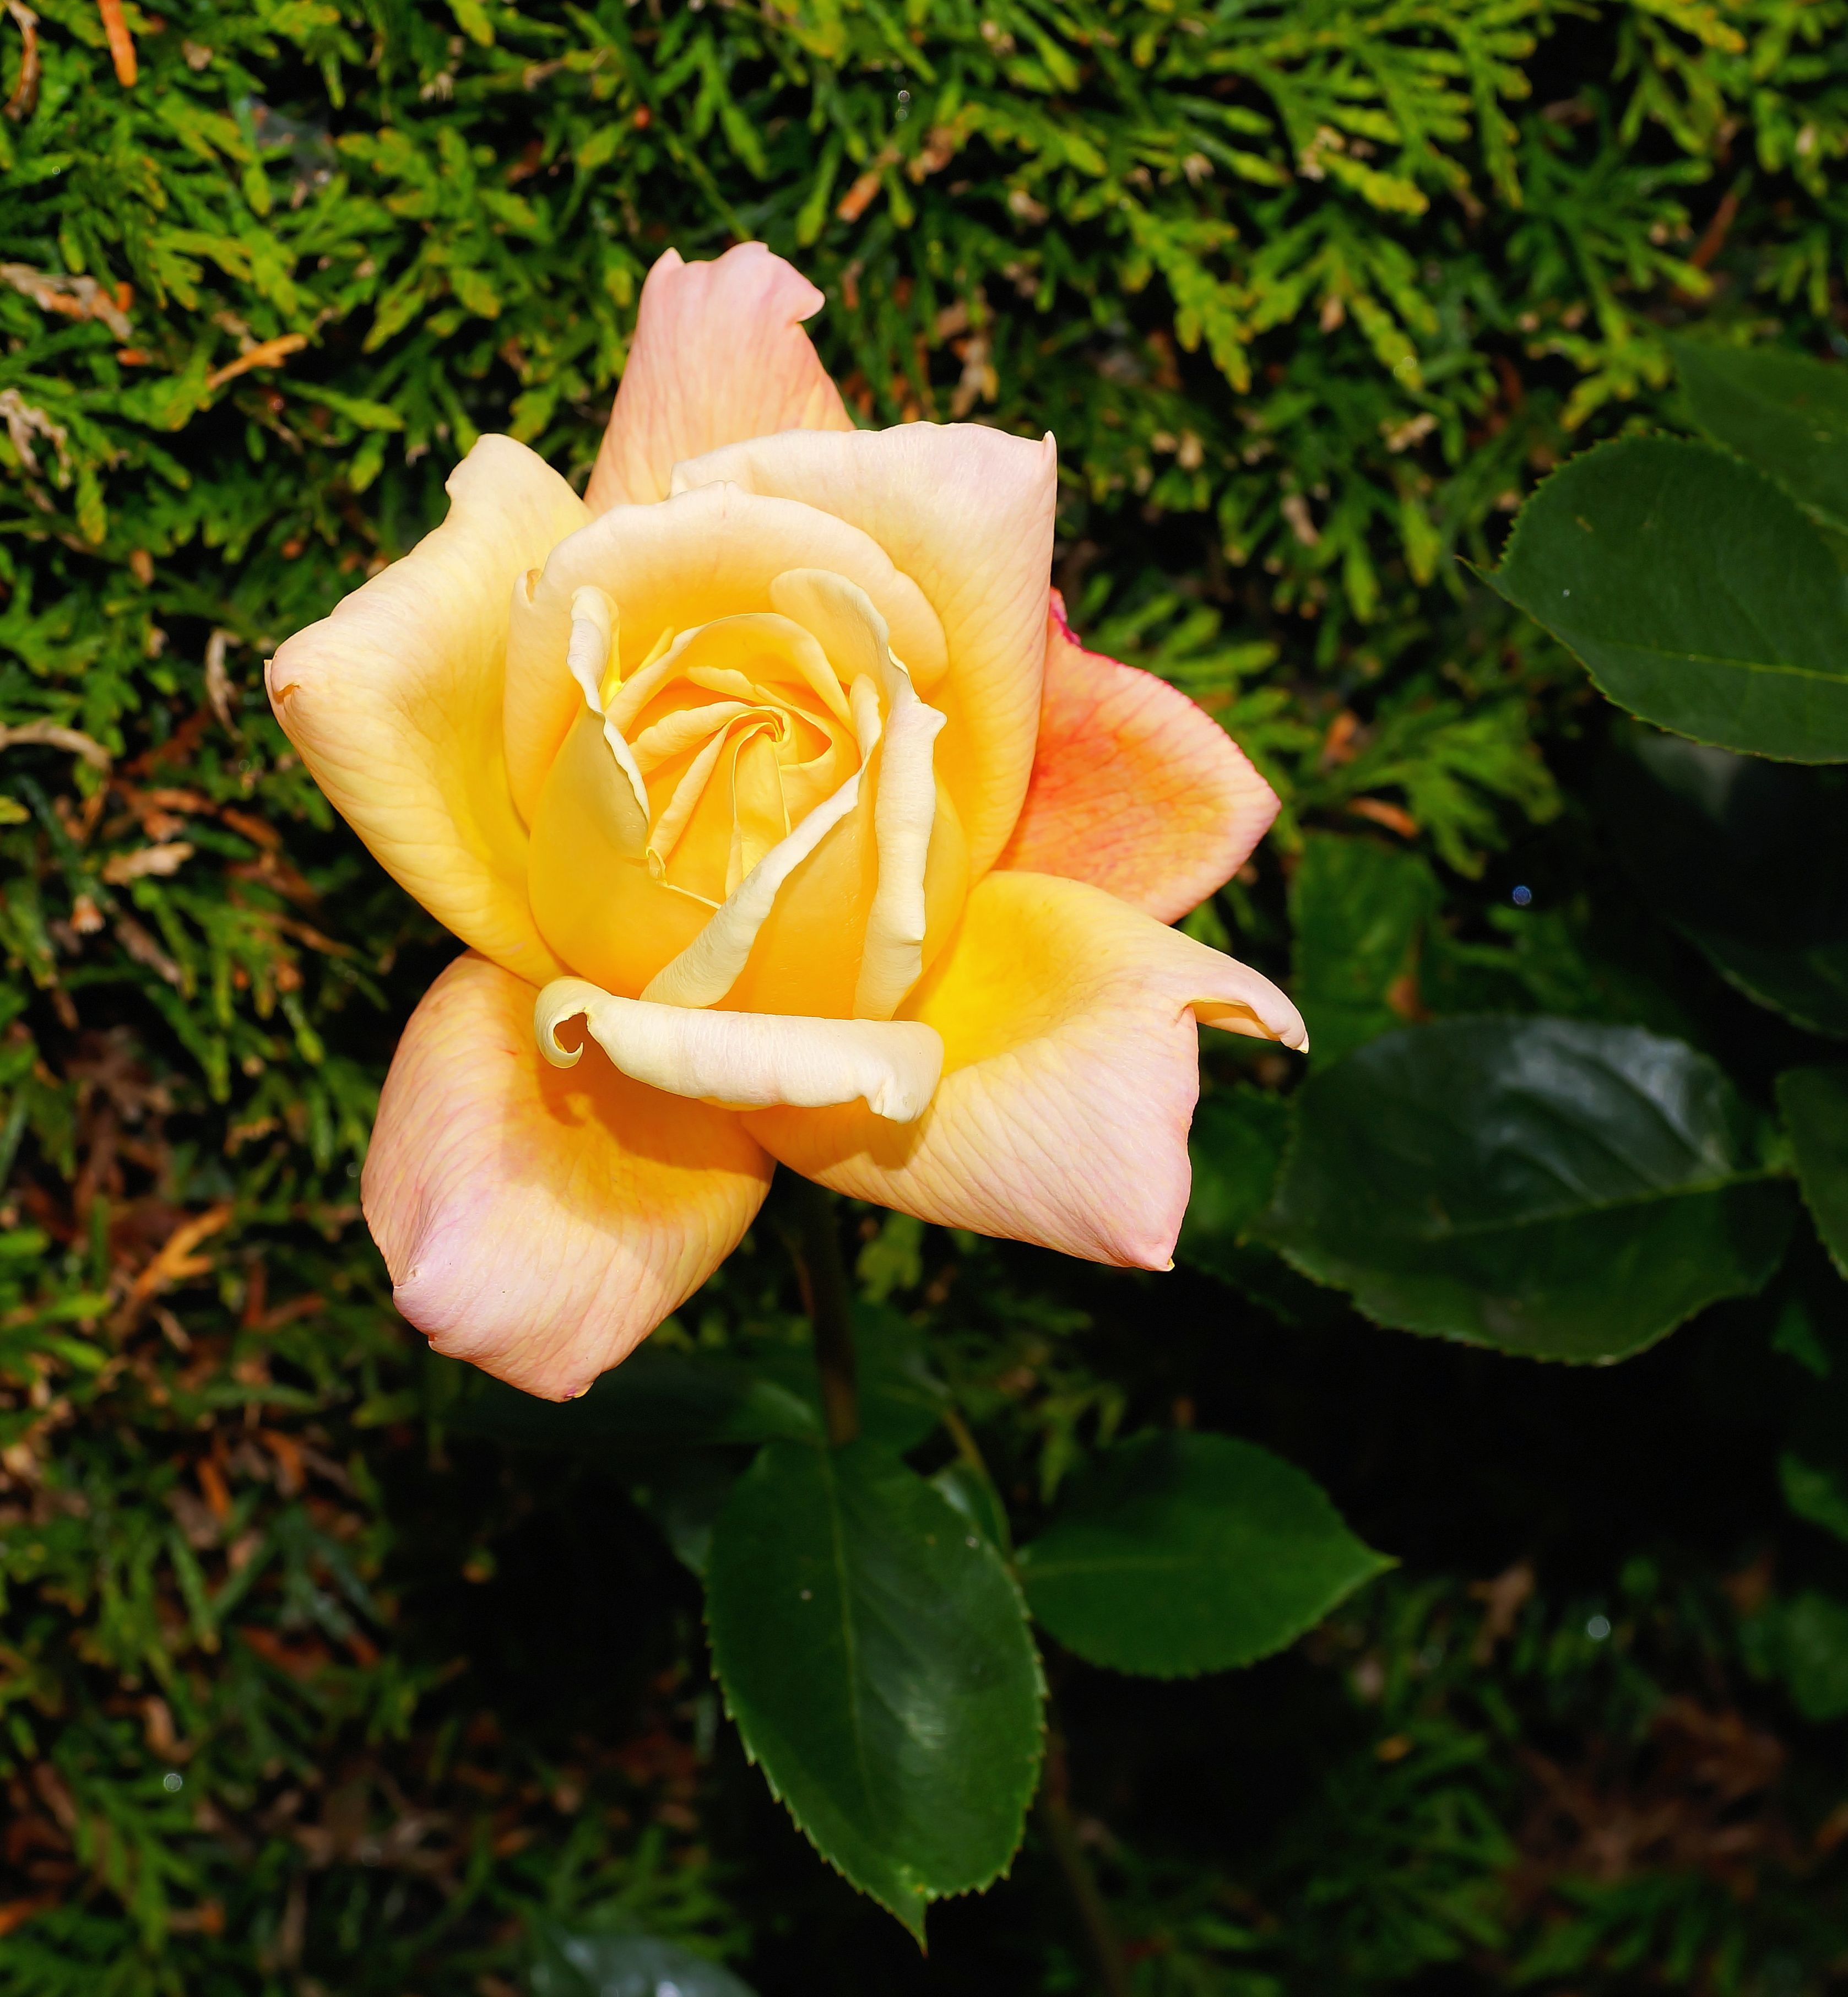
blossom, plant, sweet, flower, petal, bloom, summer, rose, decoration, color, botany, yellow, garden, close, flora, yellow flower, holland, shrub, beauty, fragrant, tender, floribunda, noble, macro photography, flowering plant, garden roses, rose family, land plant, rose order, austrian briar